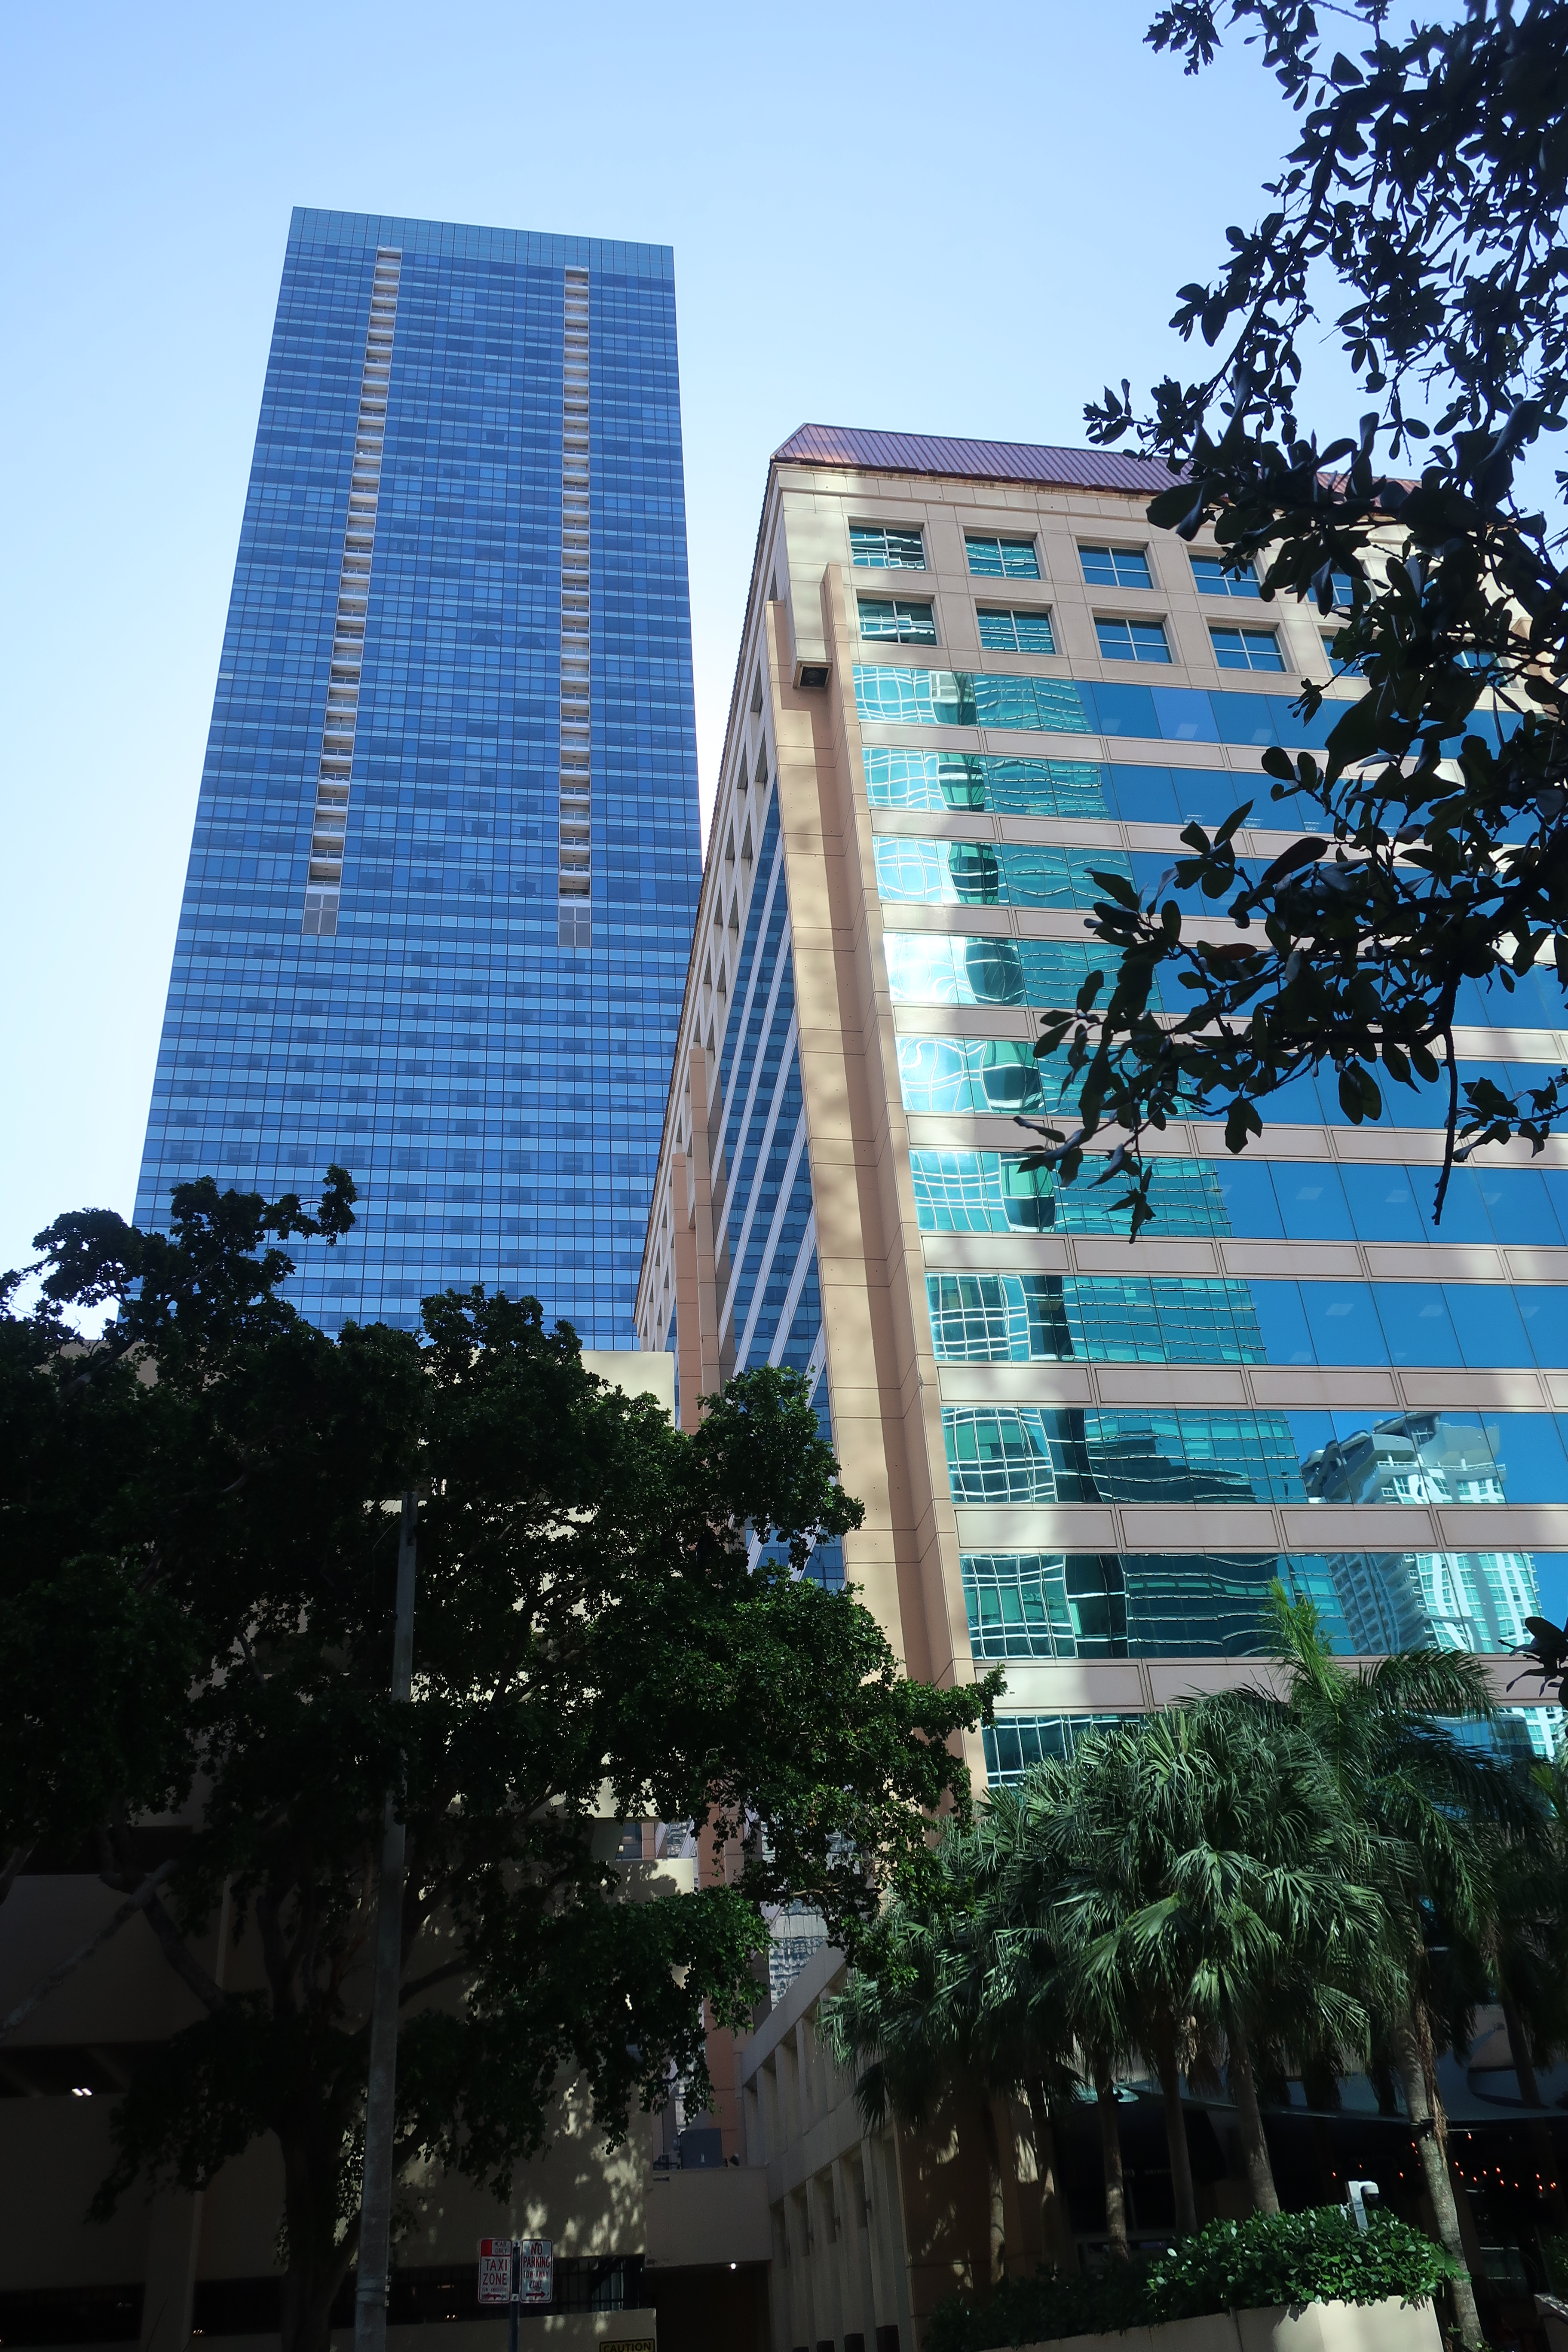
sky, town, city, landmark, urban area, street, town square, infrastructure, metropolis, downtown, building, evening, metropolitan area, plaza, morning, medieval architecture, tourist attraction, tourism, road, tower, facade, cathedral, landscape, sea, coast, tree, water, nature, outdoor, ocean, horizon, sun, shore, summer, vacation, coastline, hut, seaside, seascape, blue, seashore, umbrellas, time to relax, skyscraper, tower block, architecture, daytime, commercial building, condominium, human settlement, corporate headquarters, mixed use, headquarters, real estate, neighbourhood, reflection, urban design